Asaf Simhoni

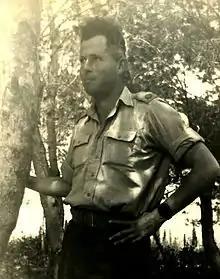
Asaf Simhoni, 1st Battalion Commander, Yiftach; 1948

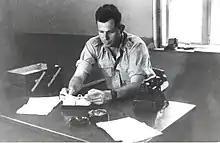
Asaf Simhoni as Commander of 1st Battalion, Yiftach Brigade, 1948

In June 1948, the Yiftach Brigade was moved to central Israel. As part of Operation Yoram, Simhoni's company recaptured kibbutz Gezer.